Adiel F. Stewart

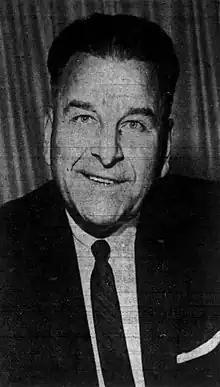
"Deseret News", March 5, 1960

Adiel F. Stewart (January 18, 1897 – March 6, 1960) was an American politician. A Republican, he served as the mayor of Salt Lake City from 1956 to 1959.